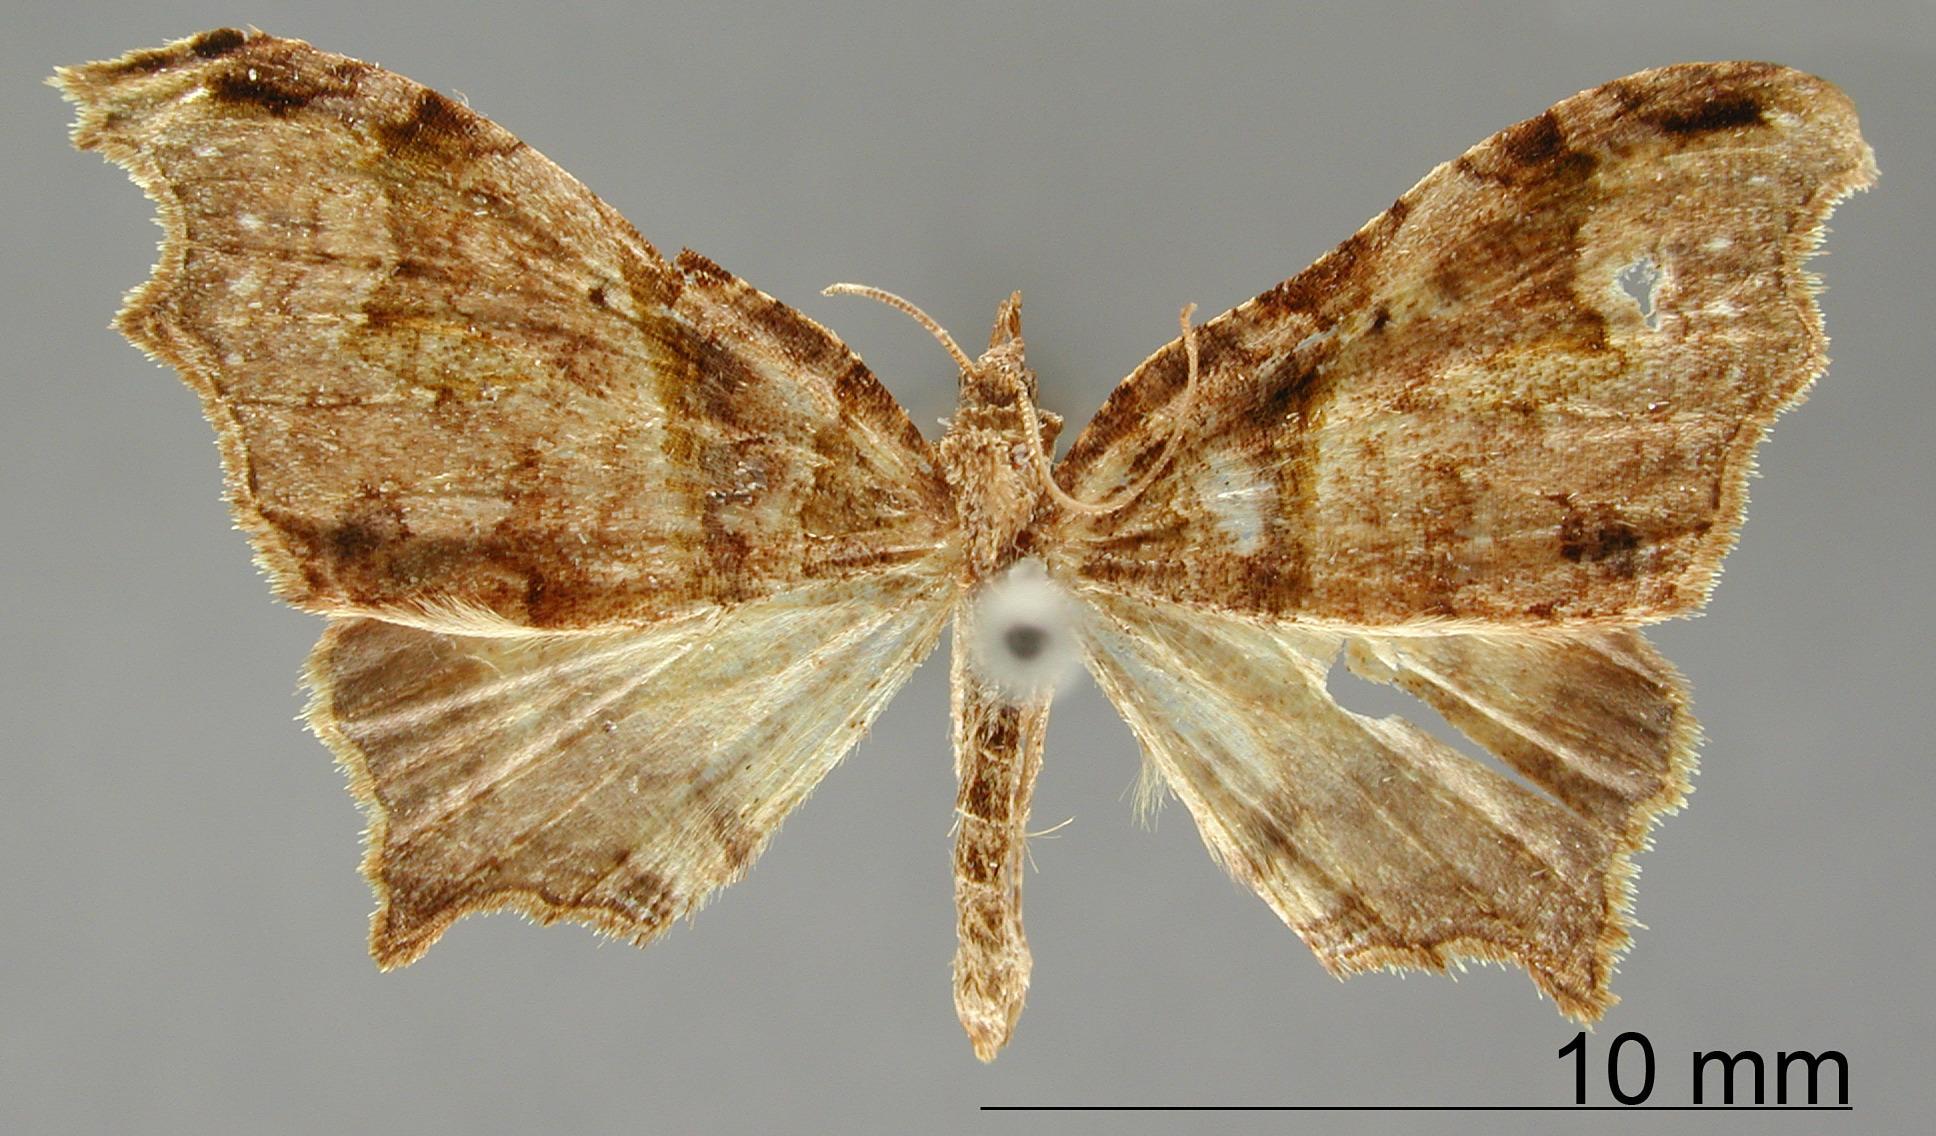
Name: Rhinura obscurior
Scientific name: Rhinura obscurior Dognin, 1910
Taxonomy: Animalia, Arthropoda, Insecta, Lepidoptera, Geometridae, Larentiinae
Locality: San Antonio pres Cali, Colombia